Costa Rica Institute of Technology

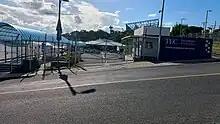
Regional campus in Limón

The main campus is located in the outskirts of downtown Cartago, in Dulce Nombre district. There are regional campuses located in Santa Clara, San Carlos, downtown San José, near downtown Alajuela